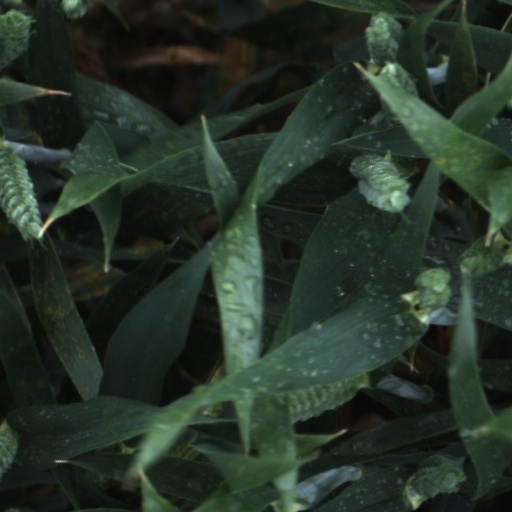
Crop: wheat